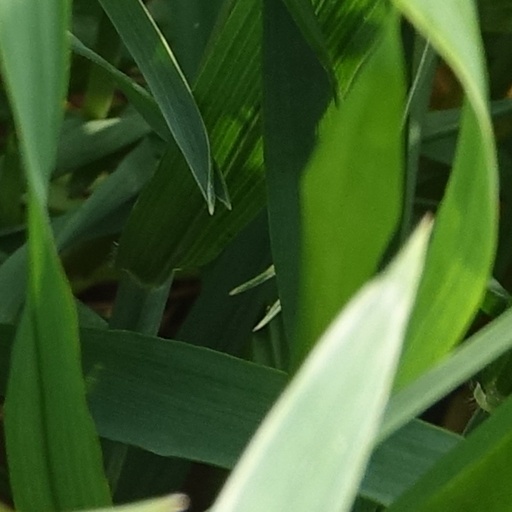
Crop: wheat